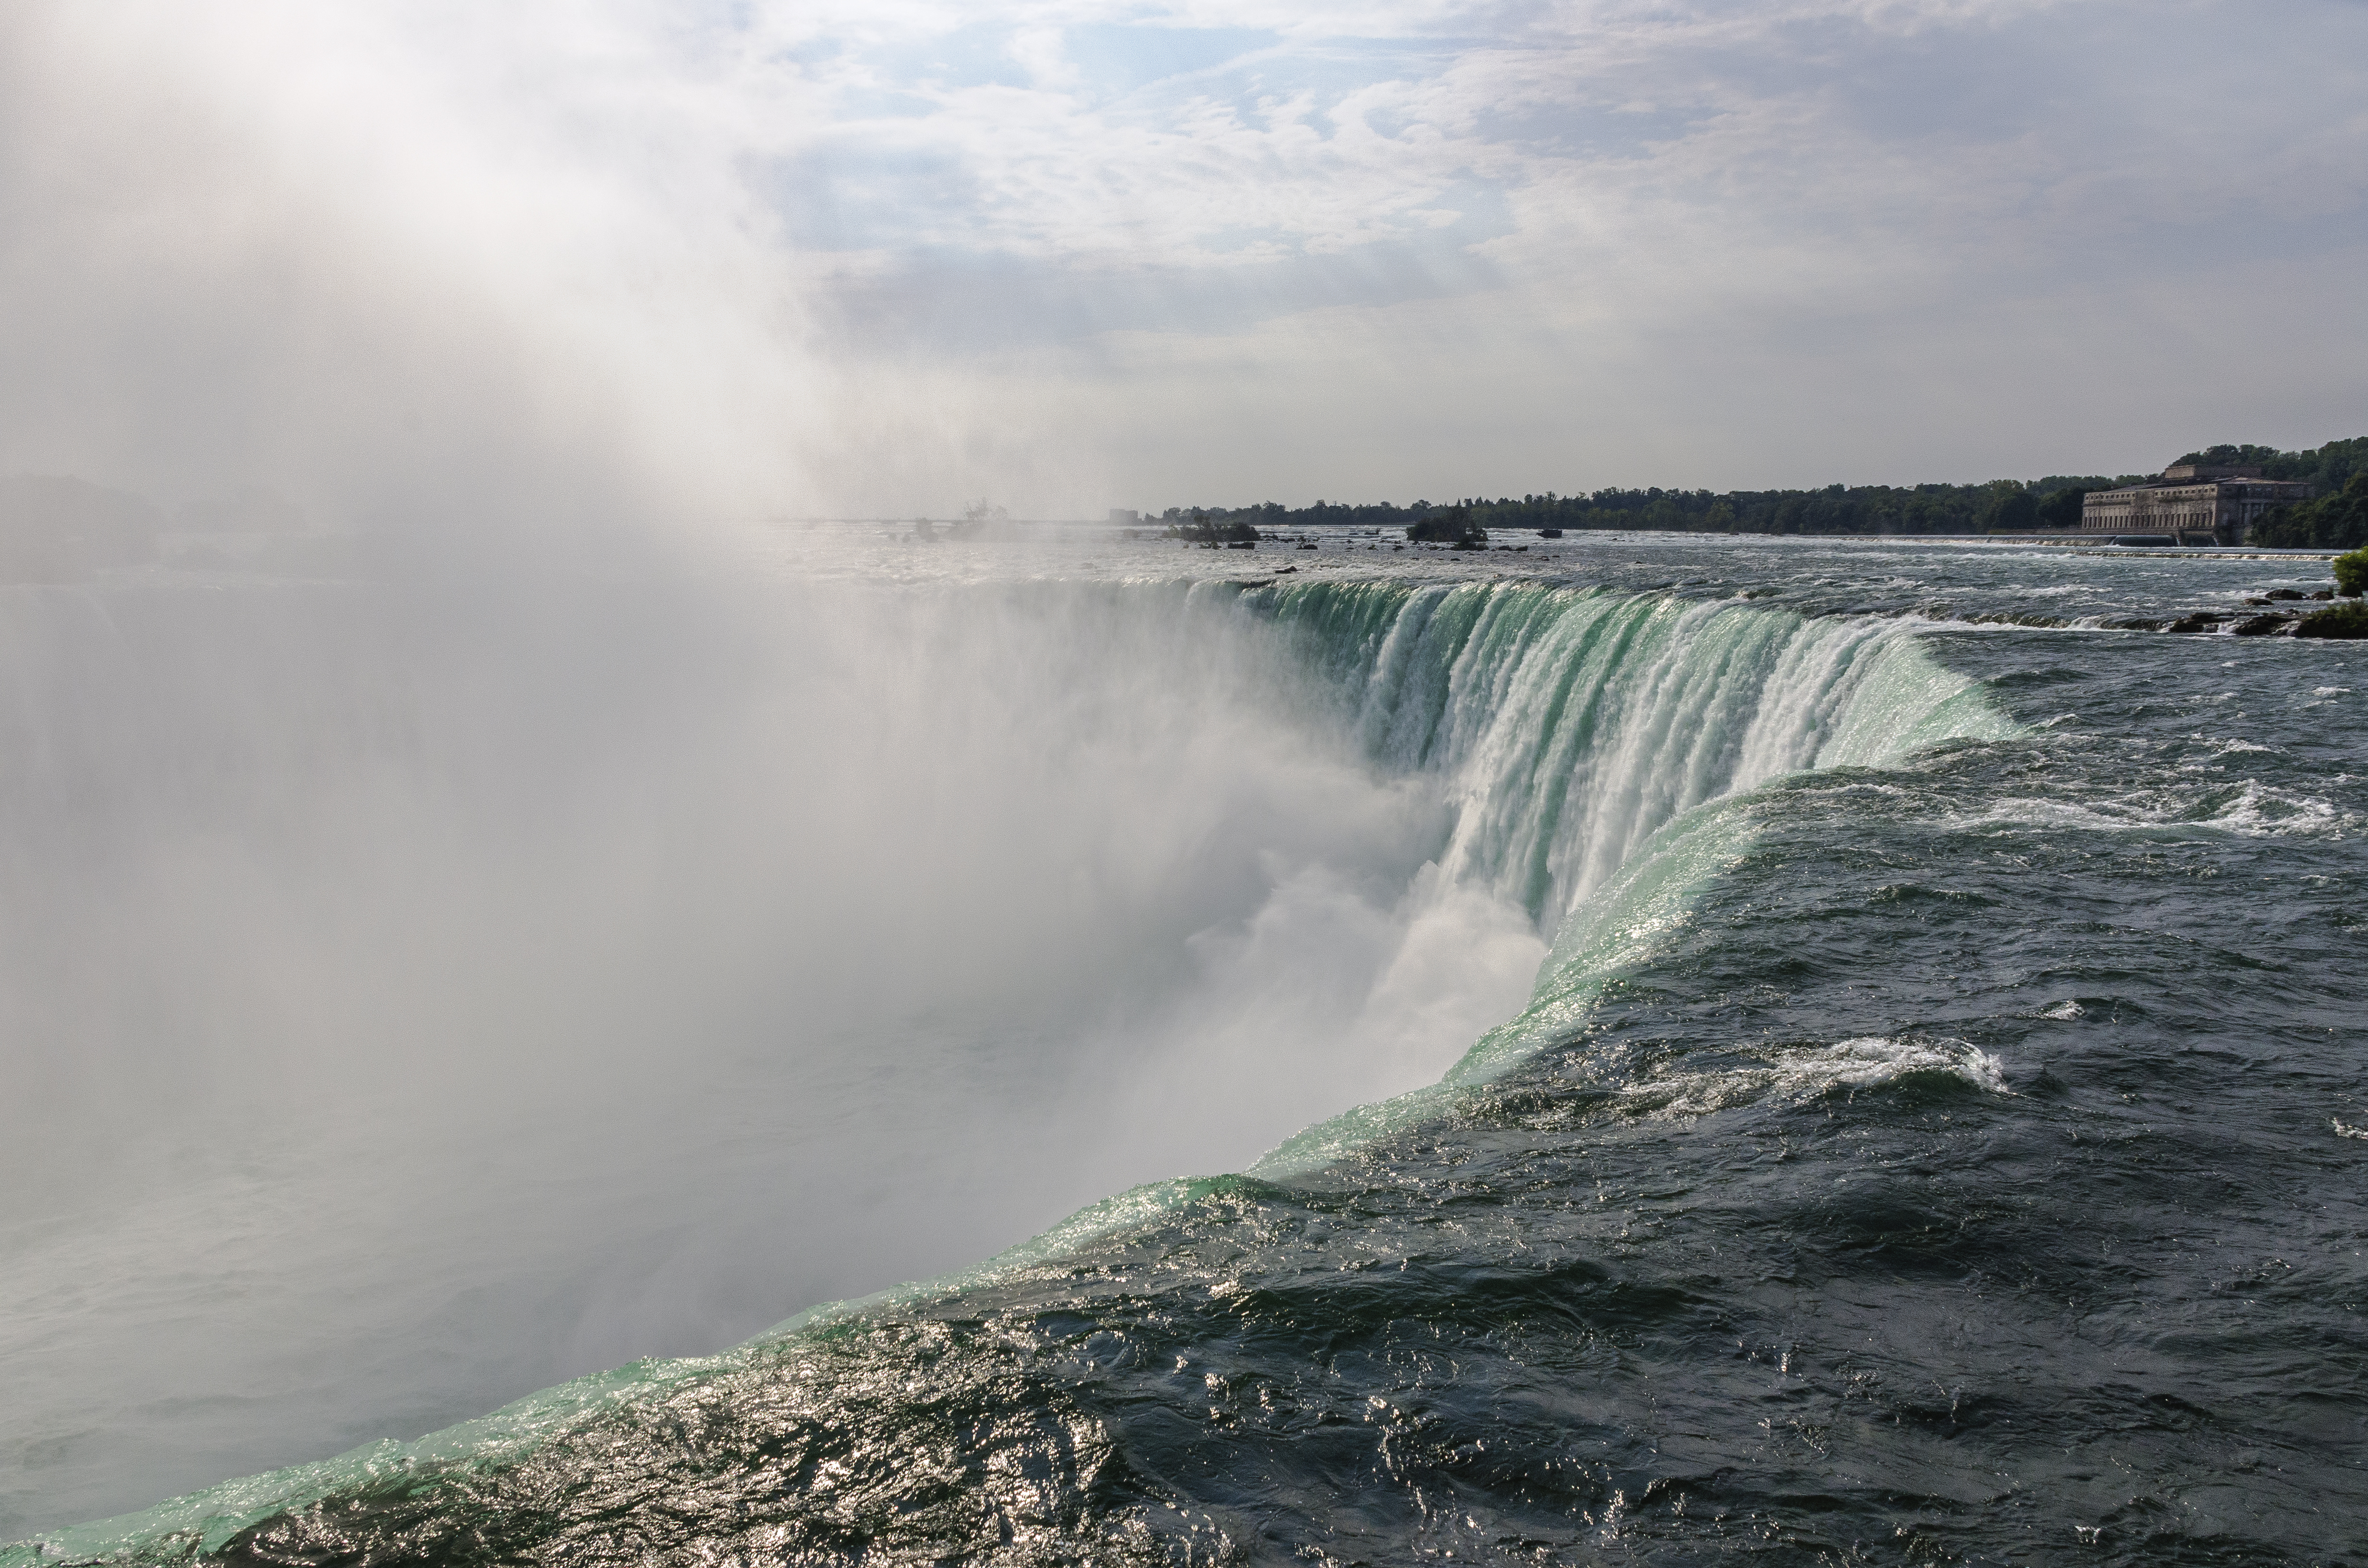
sea, coast, water, rock, ocean, waterfall, mist, shore, wave, river, cliff, rapid, reservoir, terrain, body of water, water feature, niagara falls, atmospheric phenomenon, geological phenomenon, wind wave